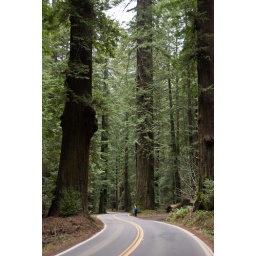
You can just barely see my father Henry at the base of the tree in the center.